Jack Spring

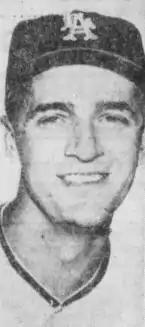

Jack Russell Spring (March 11, 1933 – August 2, 2015) was an American Major League Baseball relief pitcher. The , left-hander played for the Philadelphia Phillies (1955), Boston Red Sox (1957), Washington Senators (1958), Los Angeles Angels (1961–64), Chicago Cubs (1964), St. Louis Cardinals (1964), and Cleveland Indians (1965).